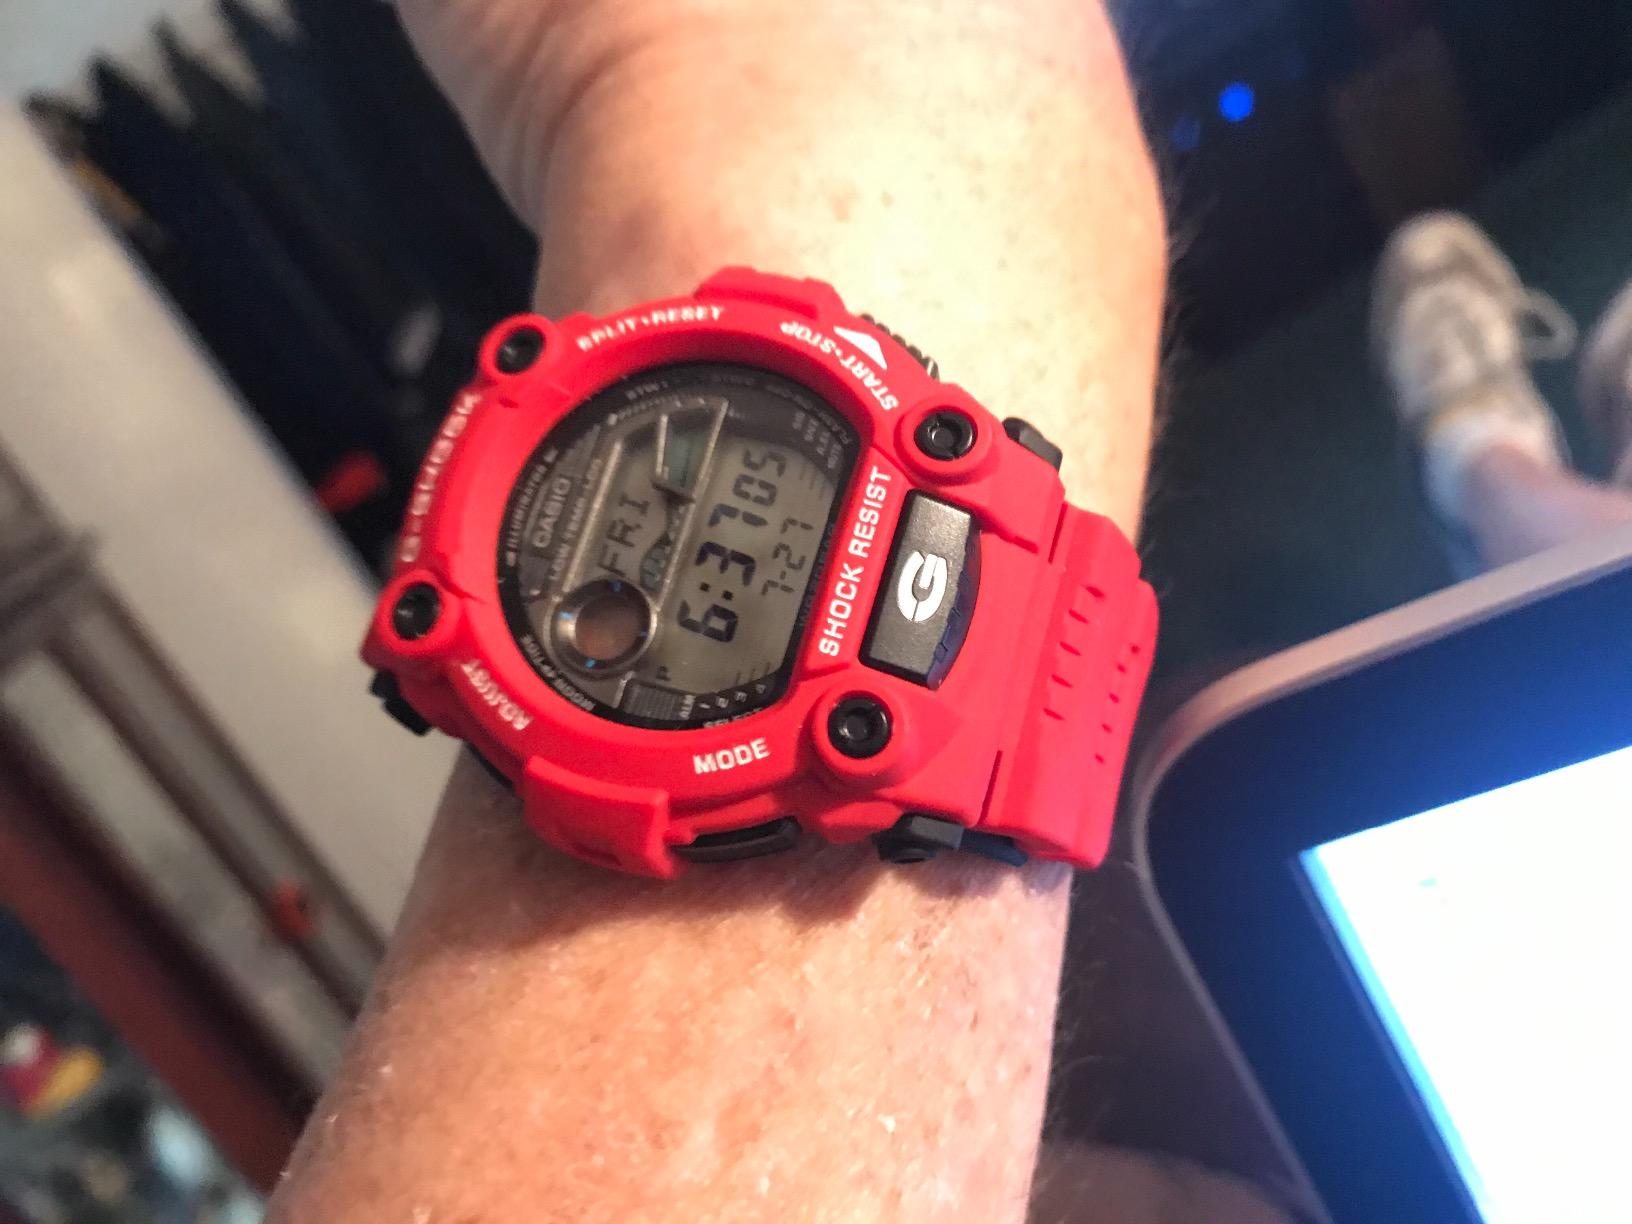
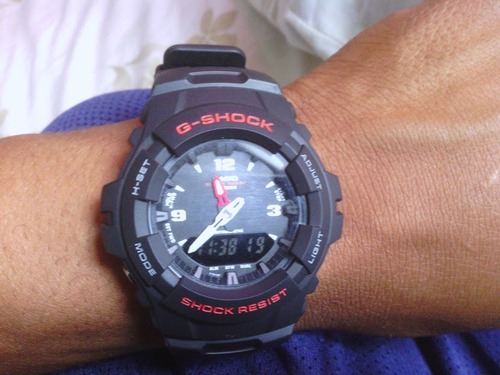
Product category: accessories_watch
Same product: no